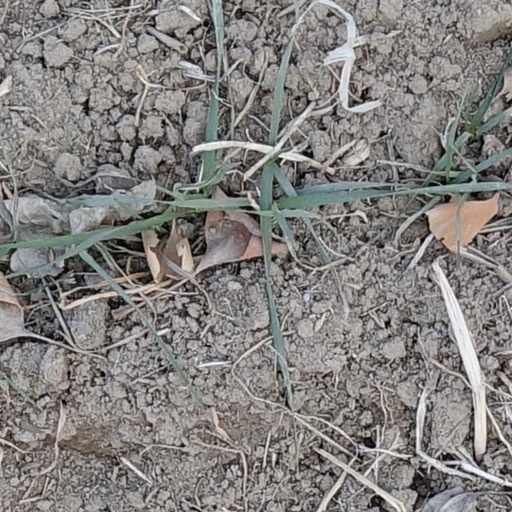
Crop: wheat